Ōichi Station

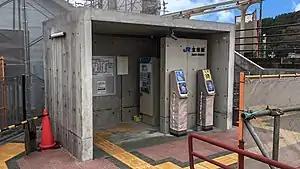
Ōichi Station in March 2021

is a passenger railway station located in the city of Himeji, Hyōgo Prefecture, Japan, operated by West Japan Railway Company (JR West).